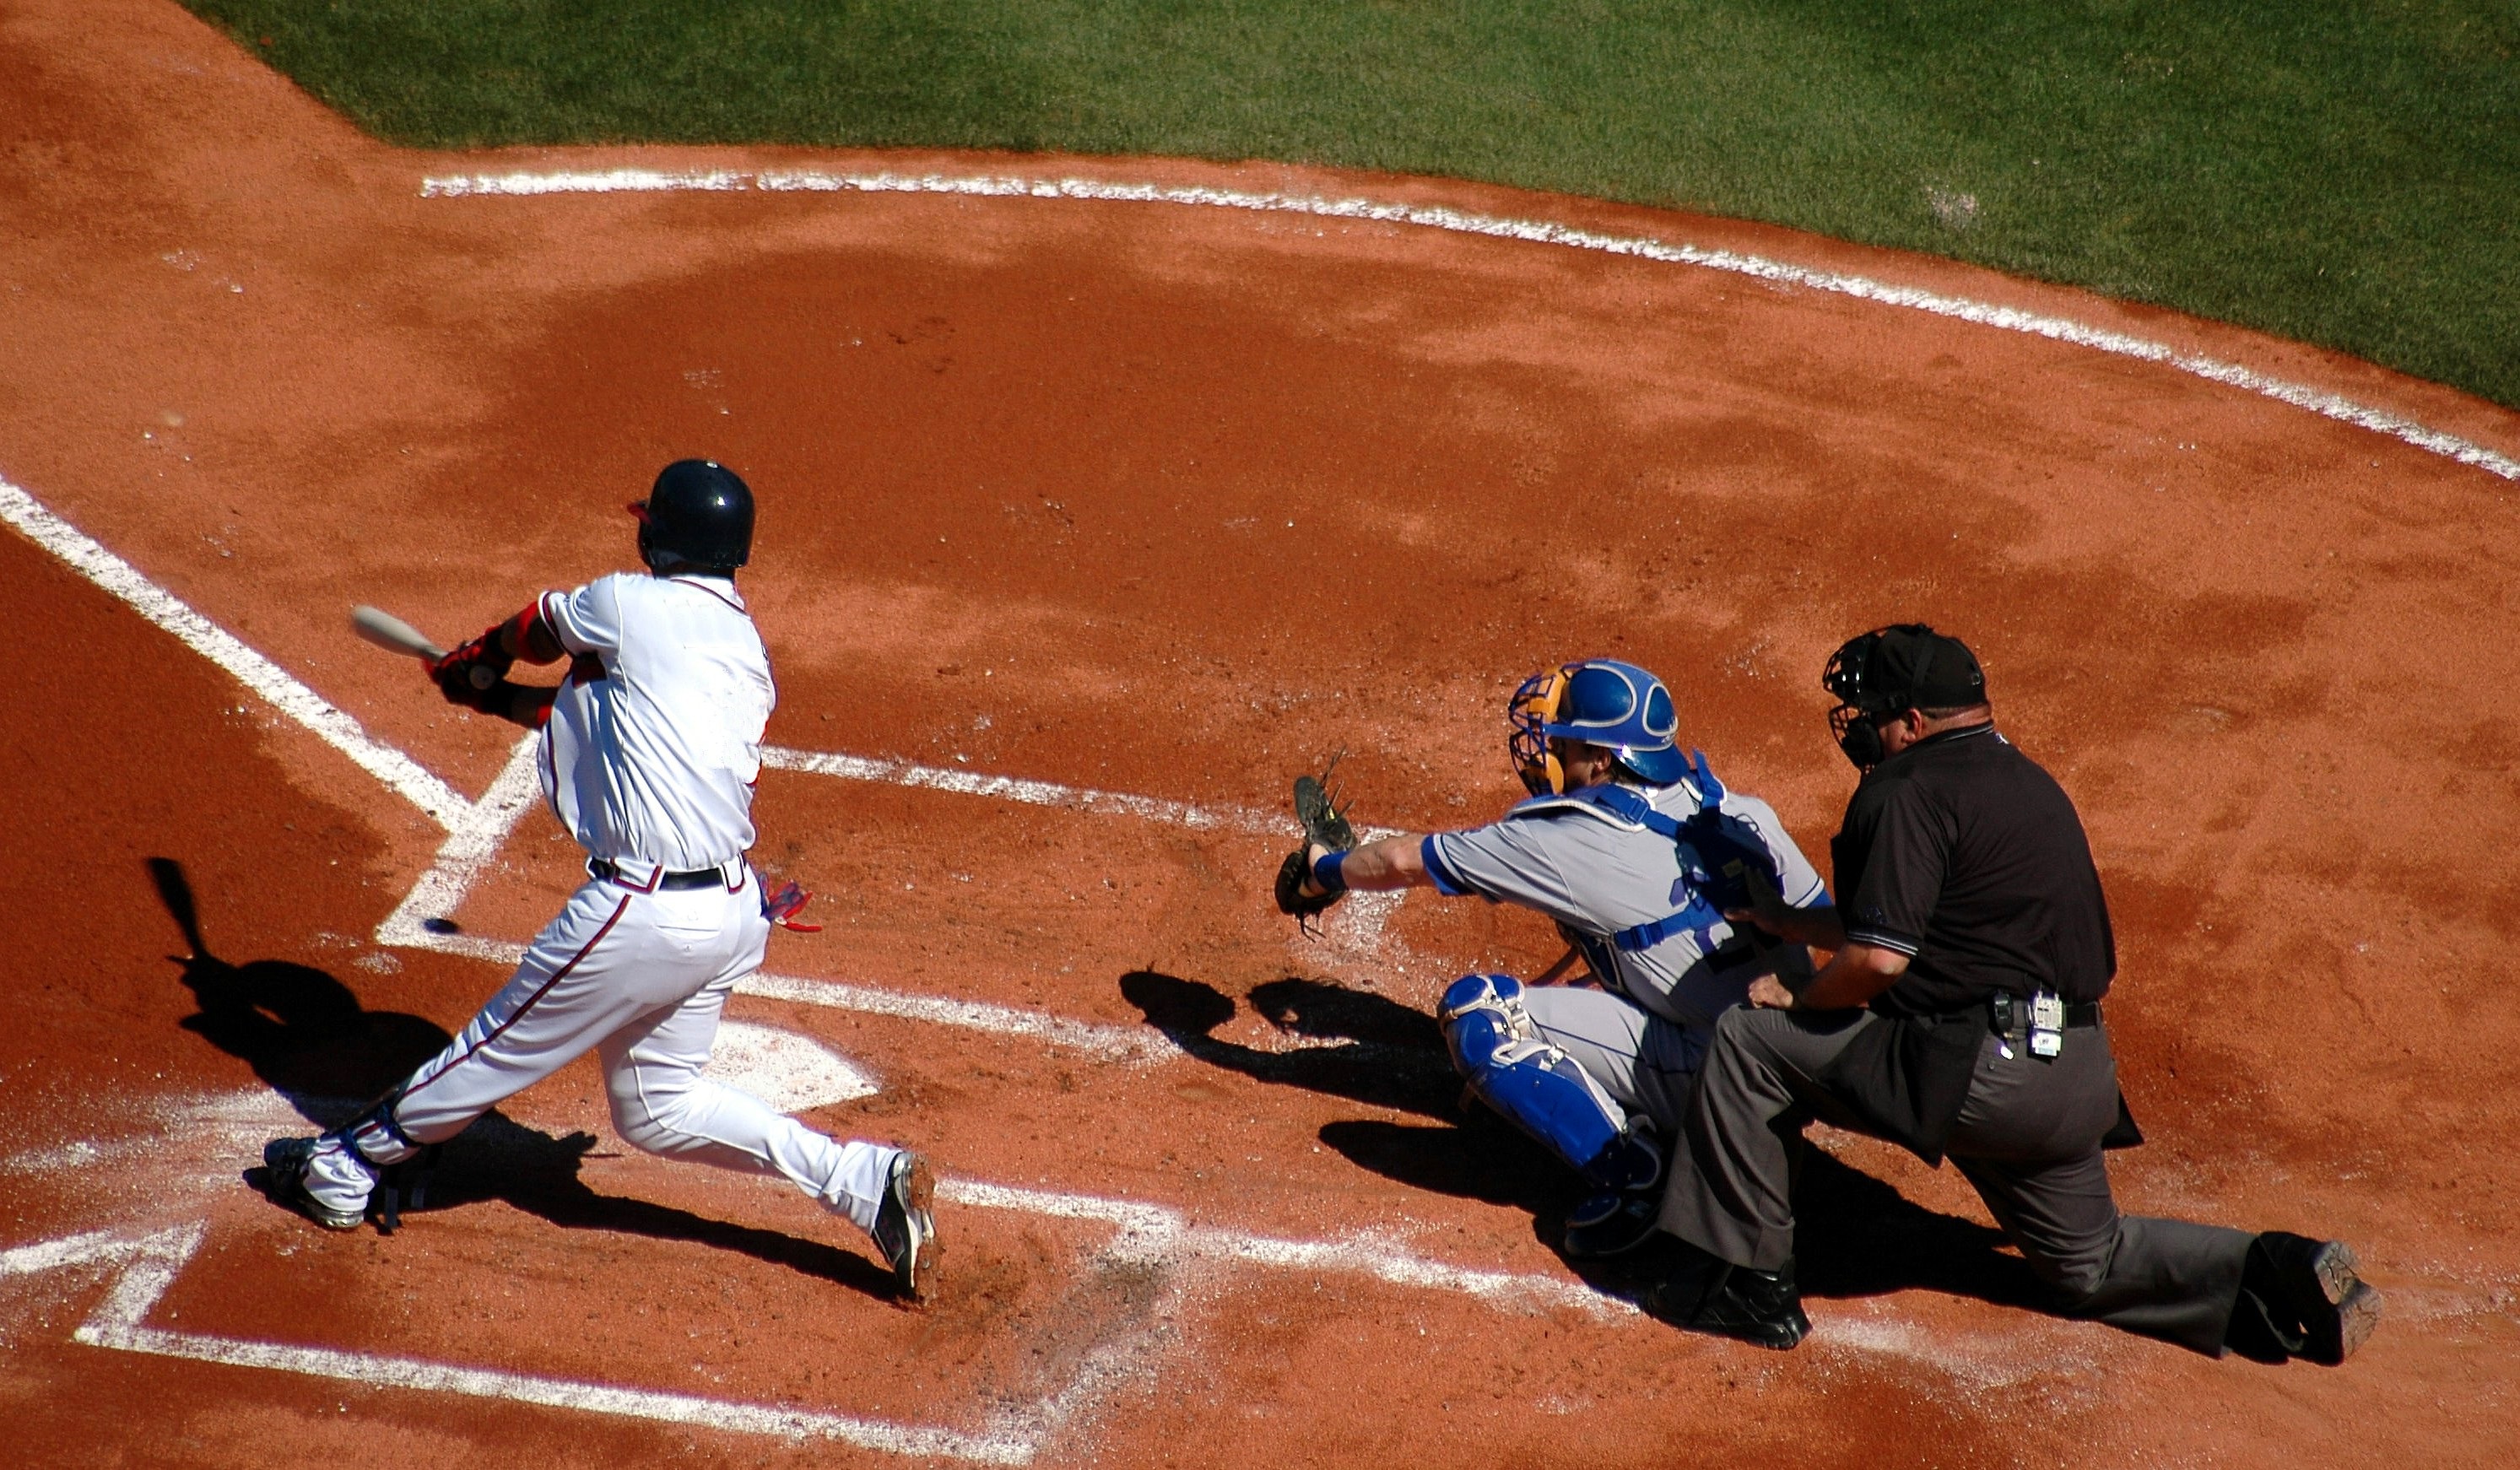
grass, person, structure, baseball, sport, field, game, play, summer, male, action, playing, exercise, stadium, player, baseball field, activity, umpire, batter, competition, american, fun, team, sports, ball, uniform, catching, home plate, bat, athlete, league, baseball player, catcher, batting, ball game, team sport, sport venue, bat and ball games, baseball positions